Ecology of the Sierra Nevada

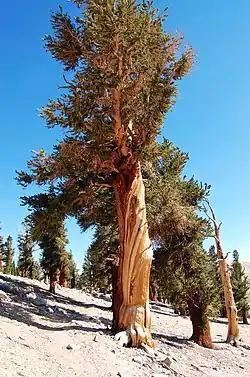
A foxtail pine in an open subalpine forest

The upper montane forest is replaced by the subalpine forest near ,